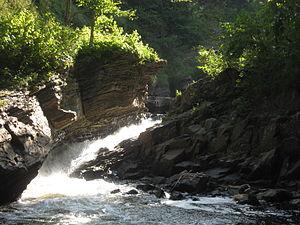
La rivière au mille détours
Le parc de la falaise et de la chute Kabir Kouba est un parc public de Québec traversé par la rivière Saint-Charles. Des rapides et cascades de cette section sont dénommés Kabir Kouba soit «la rivière aux milles détours» en langue montagnaise. La Corporation du parc de la falaise et de la chute Kabir Kouba possède un centre d'interprétation et des sentiers le long des cascades permettant entre autres d'observer la chute Kabir Kouba, haute de 28 mètres, un canyon atteignant 42 mètres de haut à certains endroits, une riche flore et des fossiles datant de plus de 455 millions d’années. La corporation offre plusieurs activités pour faire découvrir le parc comme Kabir Kouba à la lanterne et le forfait « Une journée à Loretteville ».
La rivière Saint-Charles est le principal cours d'eau traversant la ville de Québec, dans la région administrative de la Capitale-Nationale, dans la province de Québec, au Canada. Prenant sa source dans le lac Saint-Charles, où se jette à l'amont la rivière des Hurons, elle suit une course longue d'environ 33 kilomètres avant de se jeter dans le fleuve Saint-Laurent. Elle draine un bassin de près de 550 km² et une population de près de 350 000 personnes habite ses berges, dans la ville de Québec et la municipalité régionale de comté de La Jacques-Cartier.